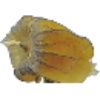
Label: physalis_with_husk